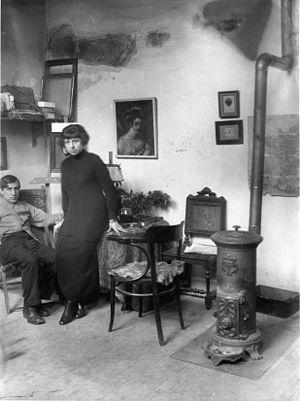
1913, Pablo et Magali Gargallo au 45 rue Blomet à Paris © Archives P. Gargallo
Les Écrits sur l'art sont un recueil posthume de tous les textes de Michel Leiris, articles et poèmes confondus, portant sur l'art. Ces écrits sont consacrés essentiellement à six artistes contemporains : André Masson, Juan Miró, Alberto Giacometti, Pablo Picasso, Wilfredo Lam et Francis Bacon. Michel Leiris n'est pas un critique d'art de profession, mais un écrivain, un ethnologue et un critique littéraire. Il vient à la critique d'art suite à des rencontres avec des artistes, et c'est une façon pour lui d'envisager sa propre littérature.
Pablo Emilio Gargallo Catalán, né le 5 janvier 1881 à Maella en Espagne et mort à Reus le 28 décembre 1934, est un sculpteur espagnol considéré comme l’une des principales figures de la sculpture moderne dans la première moitié du XXᵉ siècle. Il fut parmi les premiers à renouveler la sculpture par son travail direct du métal et par l’utilisation des possibilités d’expression du vide.